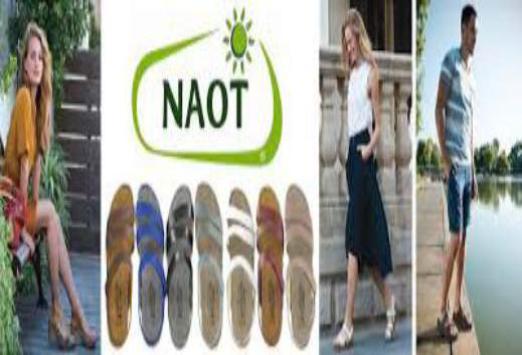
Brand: naot
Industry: Clothes